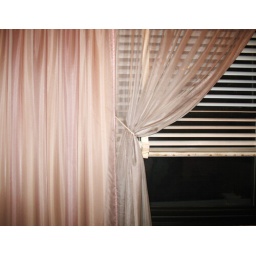
window in old house